Antifa (Germany)

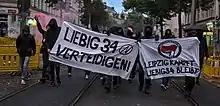
Antifa demonstration in support of Liebig 34

Government of Germany's institutions such as the Federal Office for the Protection of the Constitution and the Federal Agency for Civic Education describe the contemporary antifa movement as part of the extreme left and antifa groups are monitored by the federal office in the context of its legal mandate to combat extremism under the provisions allowed for by the German system of a "Streitbare Demokratie" ("fortified democracy").